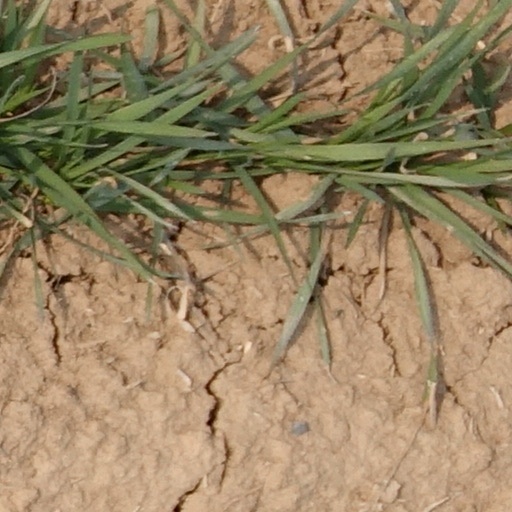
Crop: wheat